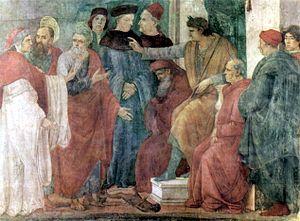
Le roman pseudo-clémentin est un apocryphe du Nouveau Testament connu en deux recensions, l'une grecque – les Homélies pseudo-clémentines – et l'autre latine – les Récognitions pseudo-clémentines –, traduites du grec au début du Vᵉ siècle par Rufin d'Aquilée. Les attestations les plus anciennes de ces ouvrages se trouvent dans une citation d'Eusèbe de Césarée pour le premier, vers 325, et dans une citation de Basile de Césarée pour le second, avant 379. Mais les deux ouvrages remontent à une source commune, appelé « Écrit de base », qui date probablement de la première moitié du IIIᵉ siècle et qui intégrait lui-même un écrit judéo-chrétien de la fin du IIᵉ siècle conservé dans Récognitions I, 27-71.